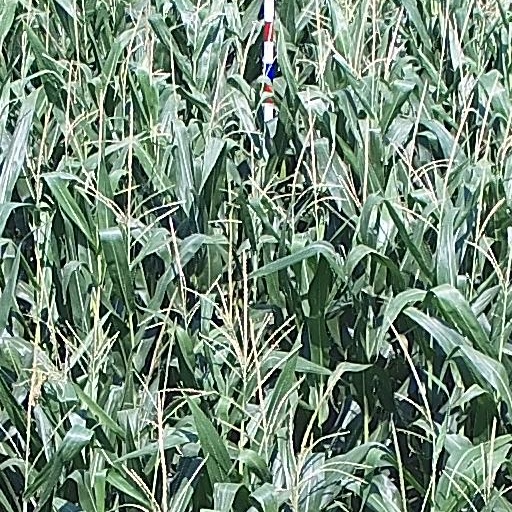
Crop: maize; corn